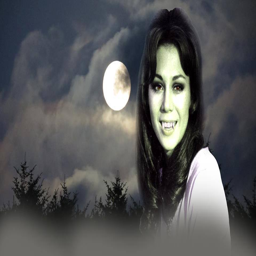
person as a vampire in the moonlight